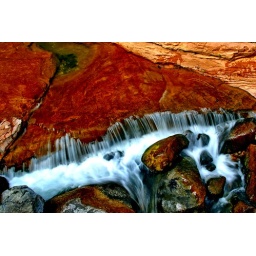
Gushing over red rock